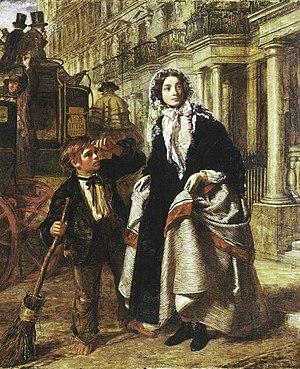
En Europe, l'histoire de l'enfance voit le jour dans le domaine de l'histoire sociale avec les travaux de l'historien français Philippe Ariès en 1960. Étudiant les écrits, peintures, gravures du passé, il brosse un portrait des représentations de l'enfant par les adultes, les traces directes des sentiments et pensées des enfants étant quasi inexistantes avant le XVIIᵉ siècle. Ses travaux mettent en évidence que les idées et croyances sur l'enfance, ainsi que les manières de traiter les enfants et de les élever, ne sont pas constantes. Au contraire, elles ont fortement varié selon les époques. Certaines de ses thèses seront invalidées, mais d'autres historiens poursuivent ses travaux et mettent en évidence que les représentations de l'enfance et la place de l'enfant dans la famille et dans la société sont en effet influencées par de nombreux facteurs, dont les religions, les coutumes, les croyances, les positions idéologiques, les connaissances scientifiques sur les enfants, les progrès médicaux et technologiques, les modèles économiques et la place des enfants dans l'économie et le monde du travail, ou encore des événements historiques de grande ampleur comme les guerres.
William Powell Frith, né le 19 janvier 1819 à Aldfield et mort le 9 novembre 1909 à St. John's Wood, est un peintre anglais.